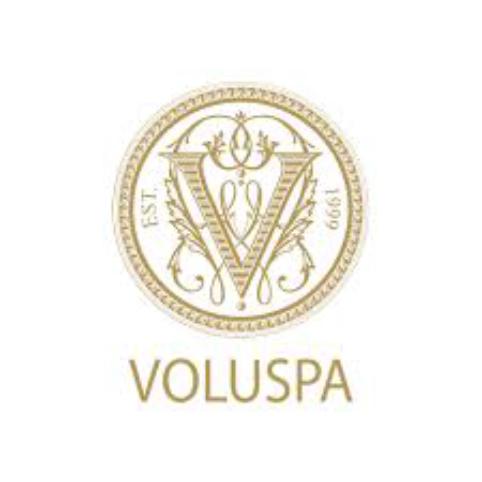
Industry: Necessities